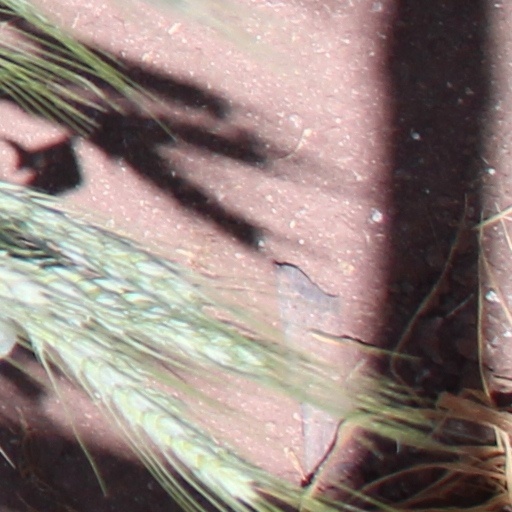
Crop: wheat